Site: brandenburg
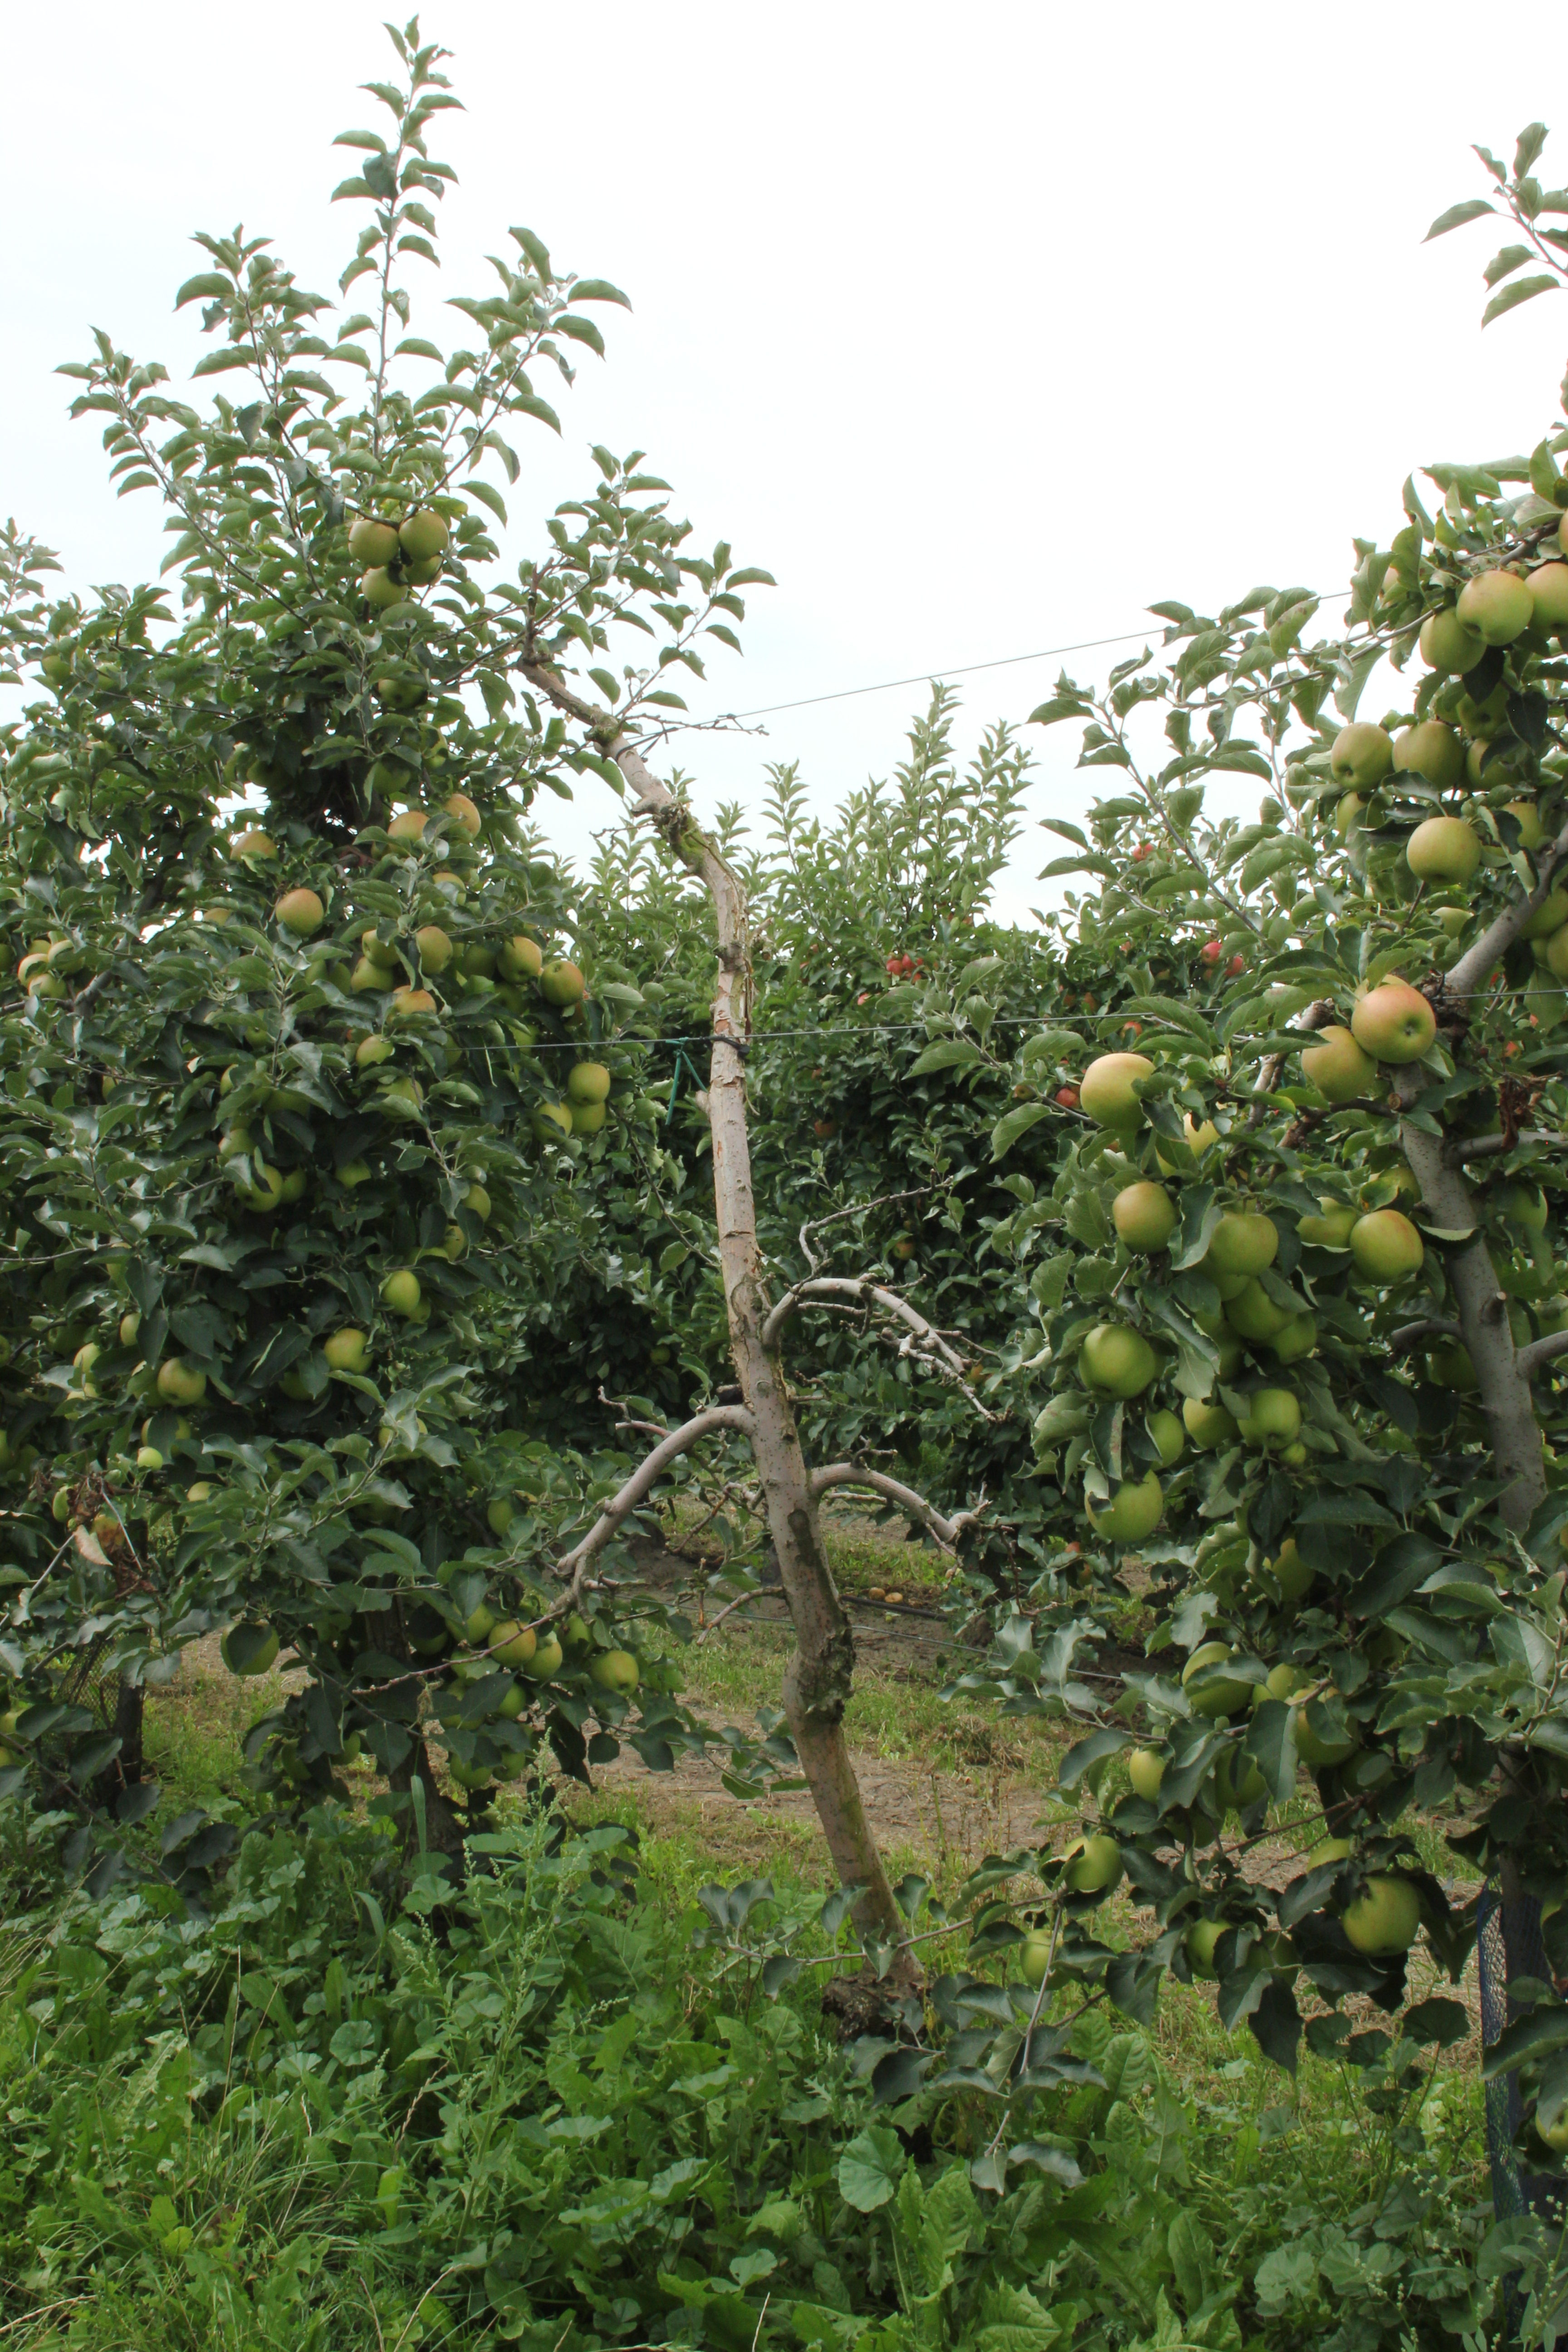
Growth stage (BBCH 87): Maturity of fruit and seed